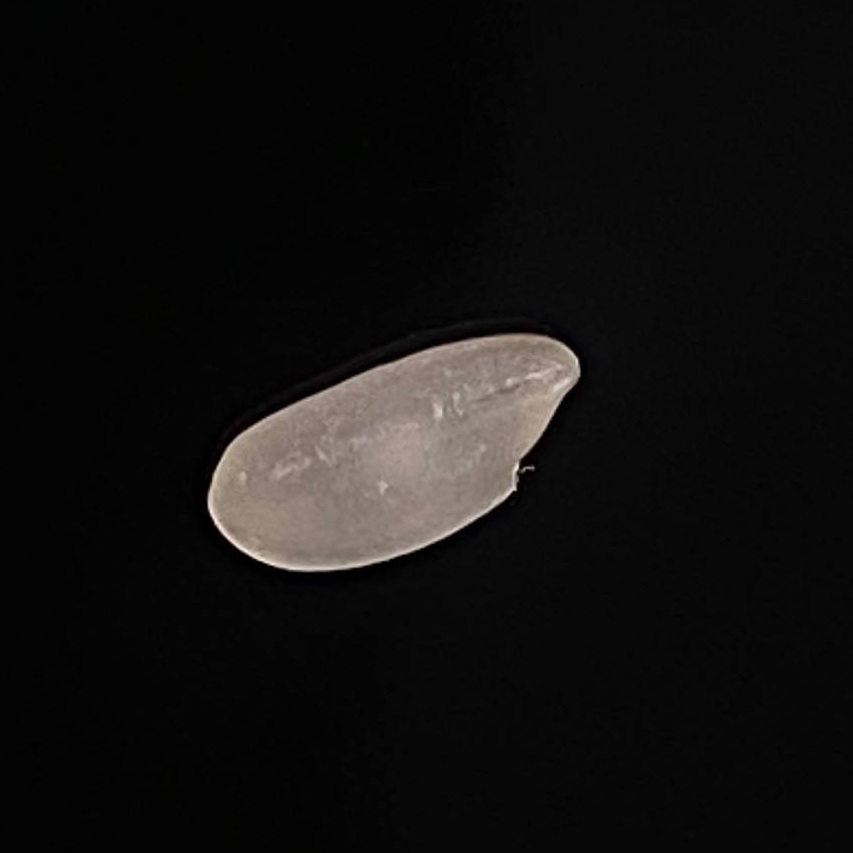
Rice variety: Bashful